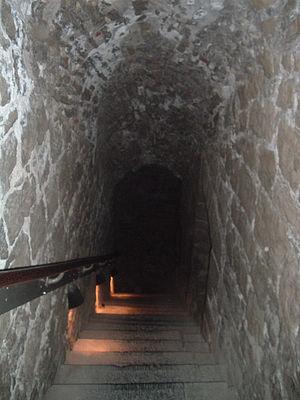
La Tour Burbant est le donjon du château d'Ath, construit vers 1166 par le comte de Hainaut, Baudouin IV dit le Bâtisseur, afin de servir de base pour défendre la frontière nord du Hainaut face à la Flandre et de surveiller la noblesse environnante.